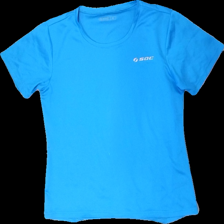
View: front
Type: T-shirt
Category: Ladies
Brand: Soc (Stadium)
Colors: Blue
Material: 100% Polyester
Cut: Regular, C-collar
Size: 42
Season: All
Trend: Sports
Smell: Minor
Price range: <50
Recommended usage: Recycle
Comment: Slight Detergent Smell